Busch Stadium

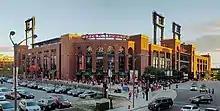
Busch Stadium in St. Louis, MO

The Cardinals hosted two postseason games at Busch Stadium in 2015. In the National League Division Series, they won game 1 on October 9, 2015, but lost game 2 against the Chicago Cubs. The Cardinals then lost games 3 and 4 to the Cubs at Wrigley Field to lose the series 3–1.